Plymouth

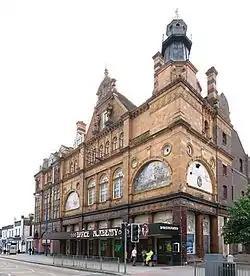
The New Palace Theatre in 2008

Plymouth lies between the River Plym to the east and the River Tamar to the west; both rivers flow into the natural harbour of Plymouth Sound. Since 1967, the unitary authority of Plymouth has included the, once independent, towns of Plympton and Plymstock which lie along the east of the River Plym. The River Tamar forms the county boundary between Devon and Cornwall and its estuary forms the Hamoaze on which is sited Devonport Dockyard.